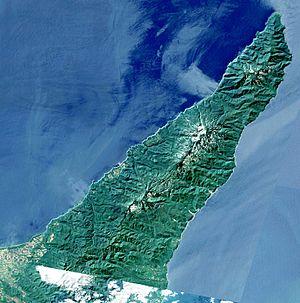
La péninsule de Shiretoko se trouve dans la région nord-est de l'île de Hokkaidō et donne sur la mer d'Okhotsk. Le 14 juillet 2005, elle a été enregistrée au patrimoine mondial de l'UNESCO.